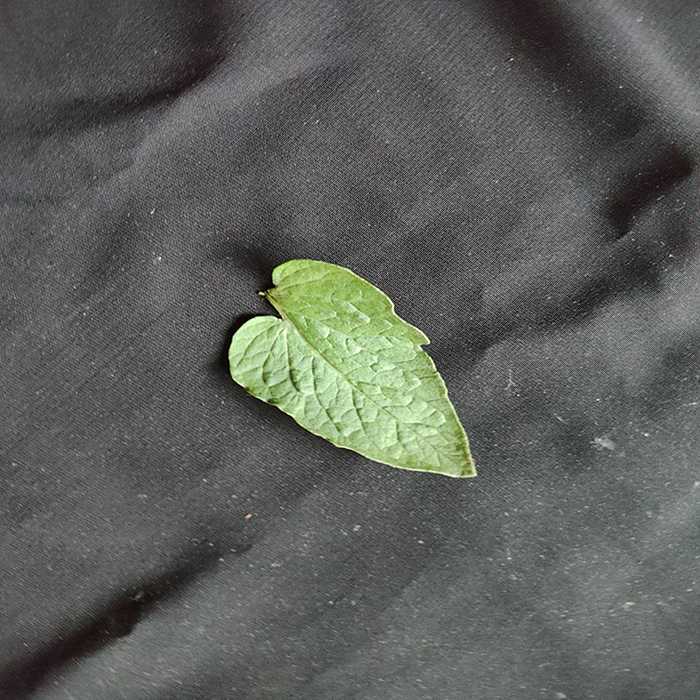
Plant: Tomato
Label: Tomato Fresh leaf